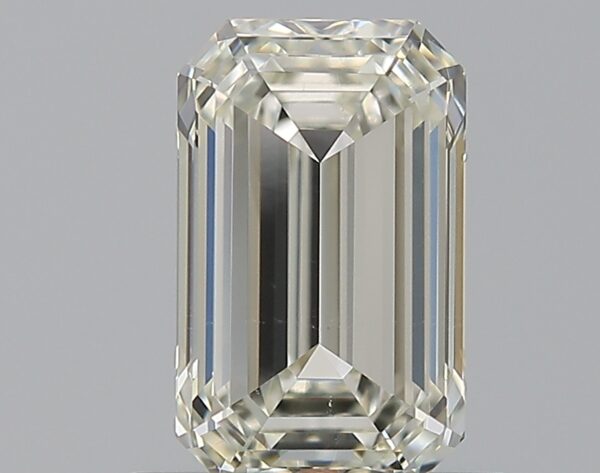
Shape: emerald
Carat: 0.93
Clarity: VS2
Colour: K
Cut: EX
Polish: EX
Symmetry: EX
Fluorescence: F
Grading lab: GIA
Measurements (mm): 7.03 x 4.33 x 2.92